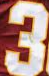
Number: 3